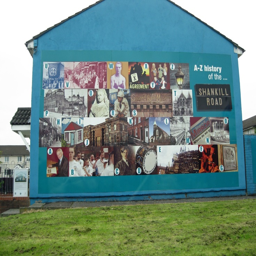
this is a building in the section .